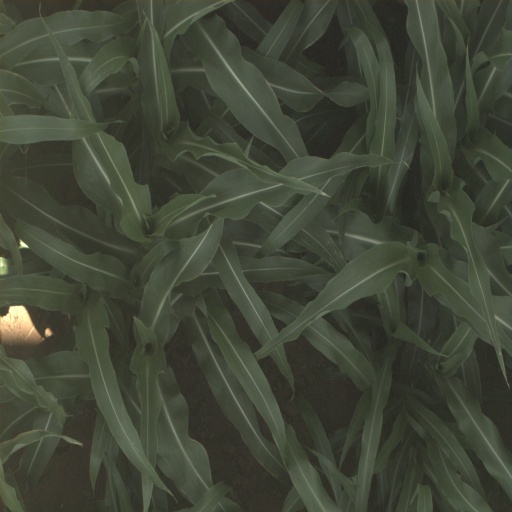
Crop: sorghum